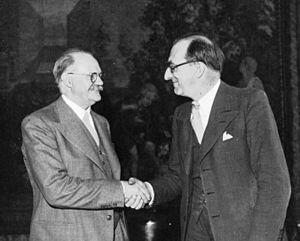
Au ministère des P.T.T.
Robert Jardillier, né le 31 mars 1890 à Caen et mort le 19 mai 1945 à Marseille, est un homme politique français. Membre de la SFIO, il a été député de la Côte-d'Or, maire de Dijon et ministre des Postes, Télégraphes et Téléphones sous le Front populaire.
Jean-Baptiste Lebas, né le 24 octobre 1878 à Roubaix et mort en déportation au camp de Sonnenburg, probablement le 10 mars 1944, est un homme politique français.